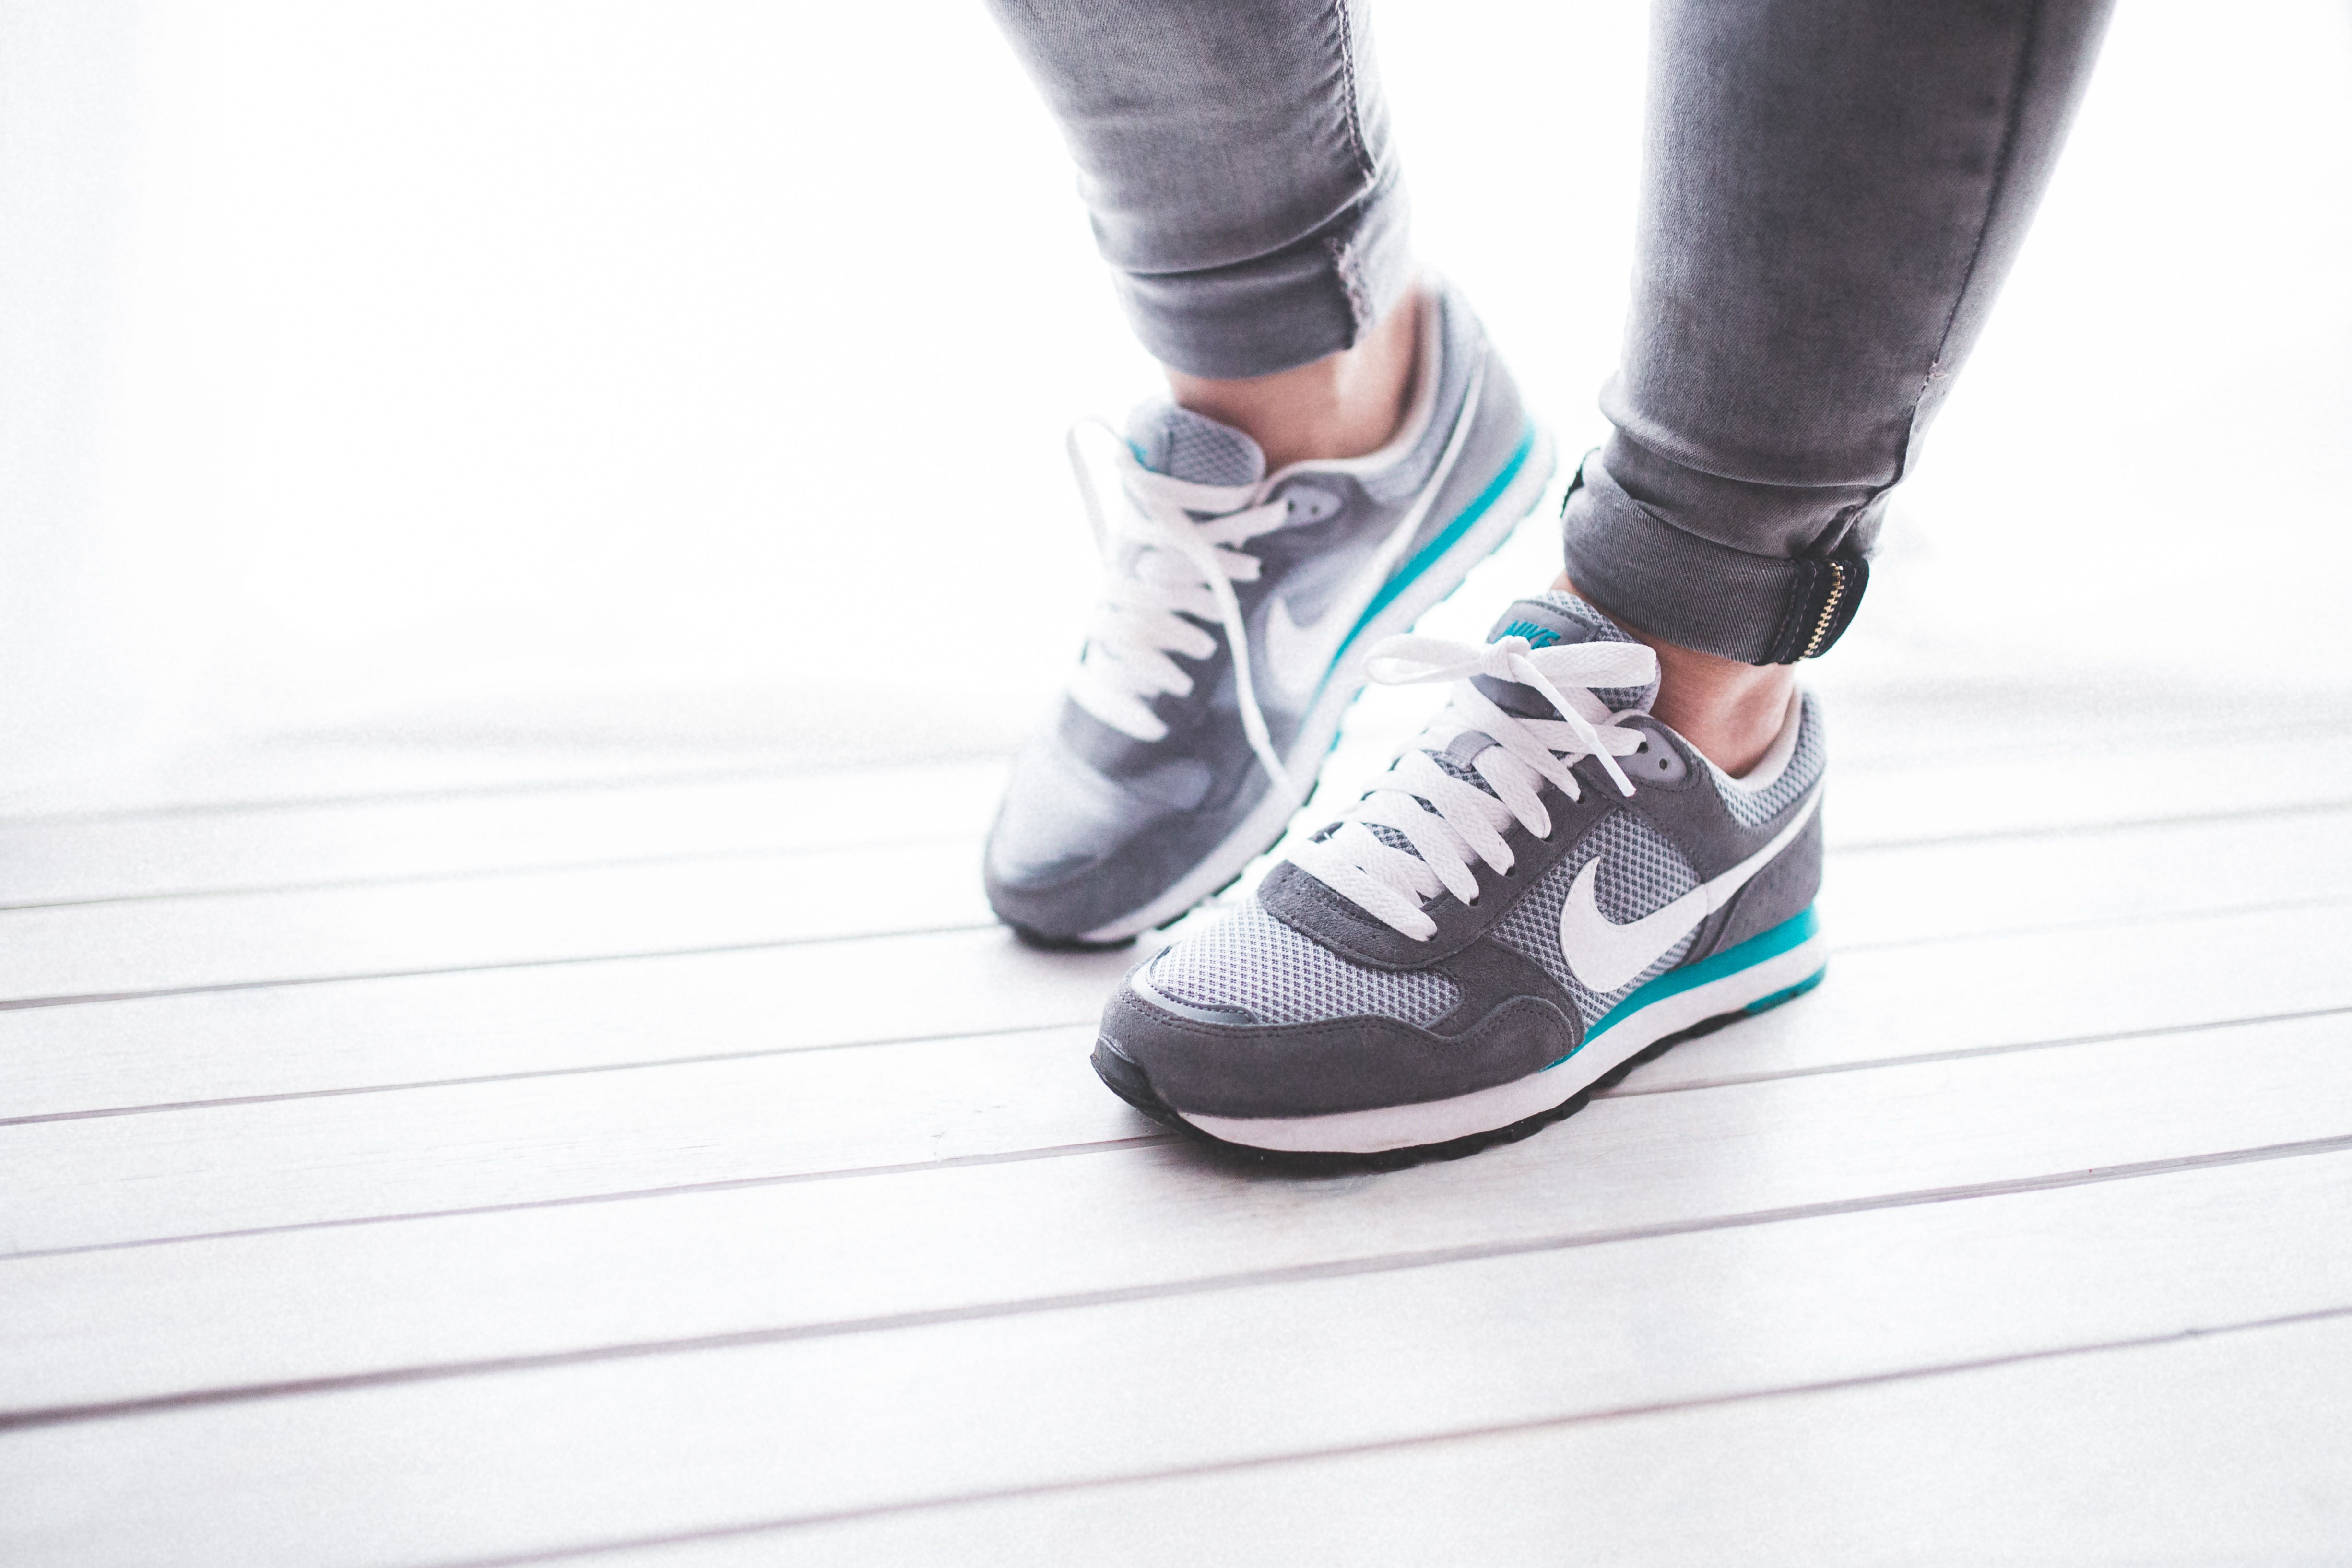
walking, shoe, light, girl, woman, white, sport, female, leg, nike, jogging, runner, lifestyle, healthy, fitness, brand, human body, shoes, grey, legs, sneakers, footwear, outdoor shoe, losing weight